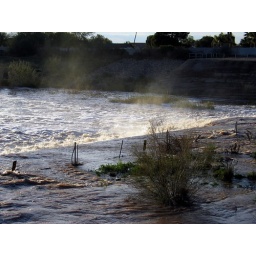
The water is running so fast over the little step-waterfall spray is misting up!